Teddy Mitchell

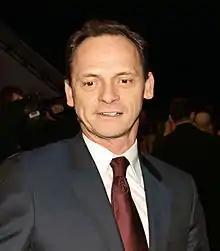
Teddy was introduced as the secret half brother of Billy Mitchell (Perry Fenwick, "pictured").

On 6 June 2024, it was first announced that three new characters were to be introduced. Billed as secret relatives of Stevie Mitchell (Alan Ford) and extensions to the soap's Mitchell family, the trio included Teddy, to be played by Roland Manookian, and his two sons Harry (Elijah Holloway) and Barney Mitchell (Lewis Bridgeman). Manookian said that after his audition he didn't believe he would receive the part, and initially ignored calls from his agent as a result. Upon his casting, Manookian expressed his excitement to join the soap, having watched it from a young age. Manookian was also enthusiastic to be cast as a member of the Mitchell family. Describing them as a "stalwart" unit, he added that being a member of the Mitchell family meant he had "big shoes to fill", but he was willing to accept the challenge. Having watched since childhood, he described being on-set as "surreal". The show's executive producer Chris Clenshaw was excited to introduce "a new branch of the iconic Mitchell family" to the show's setting, Walford. Clenshaw also teased that Teddy and his sons would quickly be "thrust into the drama".